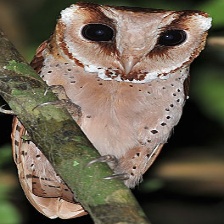
Species: ORIENTAL BAY OWL
Scientific name: PHODILUS BADIUS
ImageNet parent category: great_grey_owl